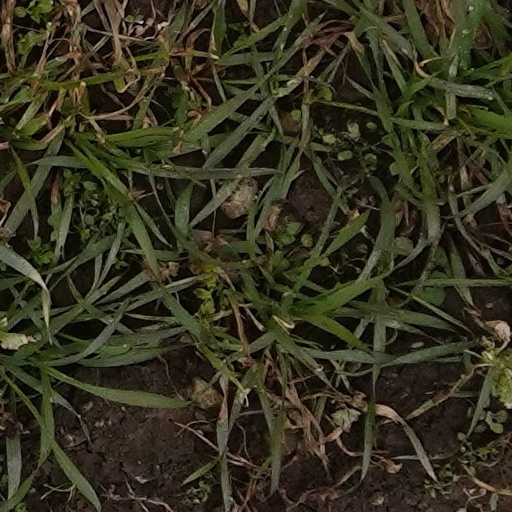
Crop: wheat